December 1967

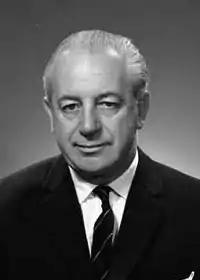
December 17, 1967: Prime Minister of Australia Harold Holt vanishes while swimming

December 15, 1967: 46 people killed in collapse